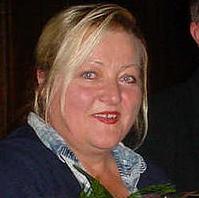
Age: 57